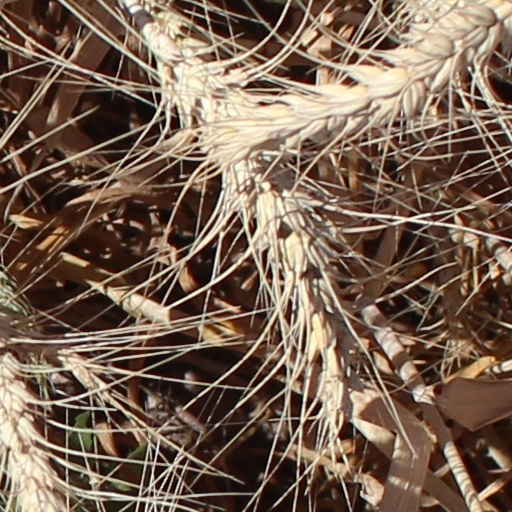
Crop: wheat